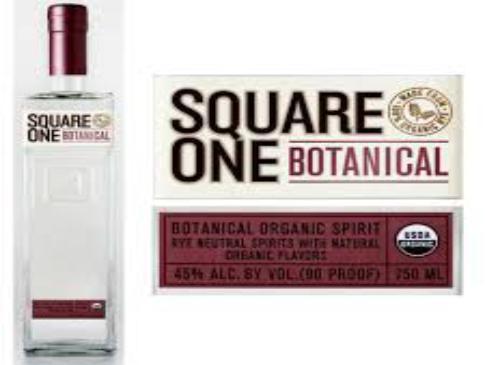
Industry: Food